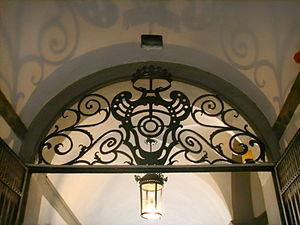
La famille Albizzi ou Albizi est une ancienne et puissante famille de Florence